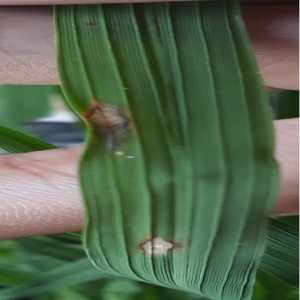
Disease: Blast